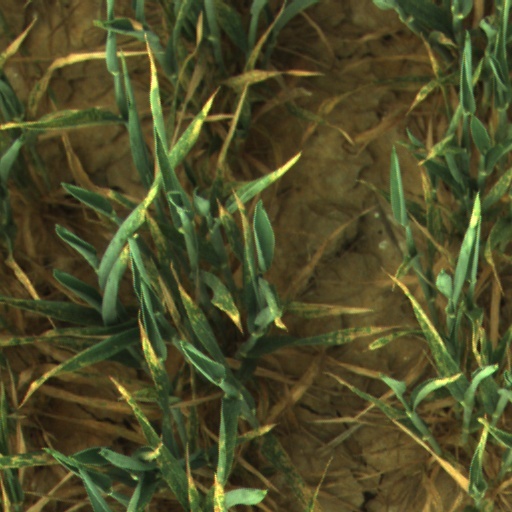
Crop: wheat